Indiana Jones Adventure

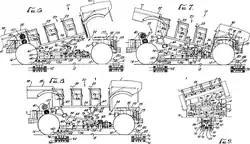
Diagrams showing the range of motion of an enhanced motion vehicle

Guests board an Enhanced Motion Vehicle (EMV) intended to appear as a battered military troop transport. EMVs ride on neoprene-filled tires for operational precision. The tires are driven by hydraulic rotors that provide forward motion, and hydraulic pressure is applied onboard each vehicle at using DC pressurizers. The vehicle has four-wheel steering atop the surface of a slotted roadbed. The track has only three switches: a left/right split switch just before loading/unloading, a left/right combine switch just after safety check station/dispatch and a compound switch to swap vehicles in/out of the maintenance bay, behind the mirrors. Beneath the slot a tubular guideway guides the front wheelset and a damper for the rear wheelset, and three electrical buss bars provide the EMV 480 volts AC. The power is divided among the two motion systems, control, safety, and audio systems. Each transport can accommodate twelve guests with three rows of four seats each, with the front-left seat behind a non-operational steering wheel.